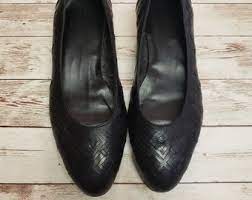
Label: Ballet Flat